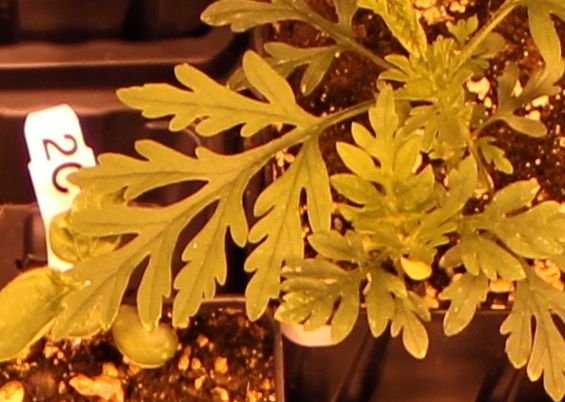
Label: Ragweed